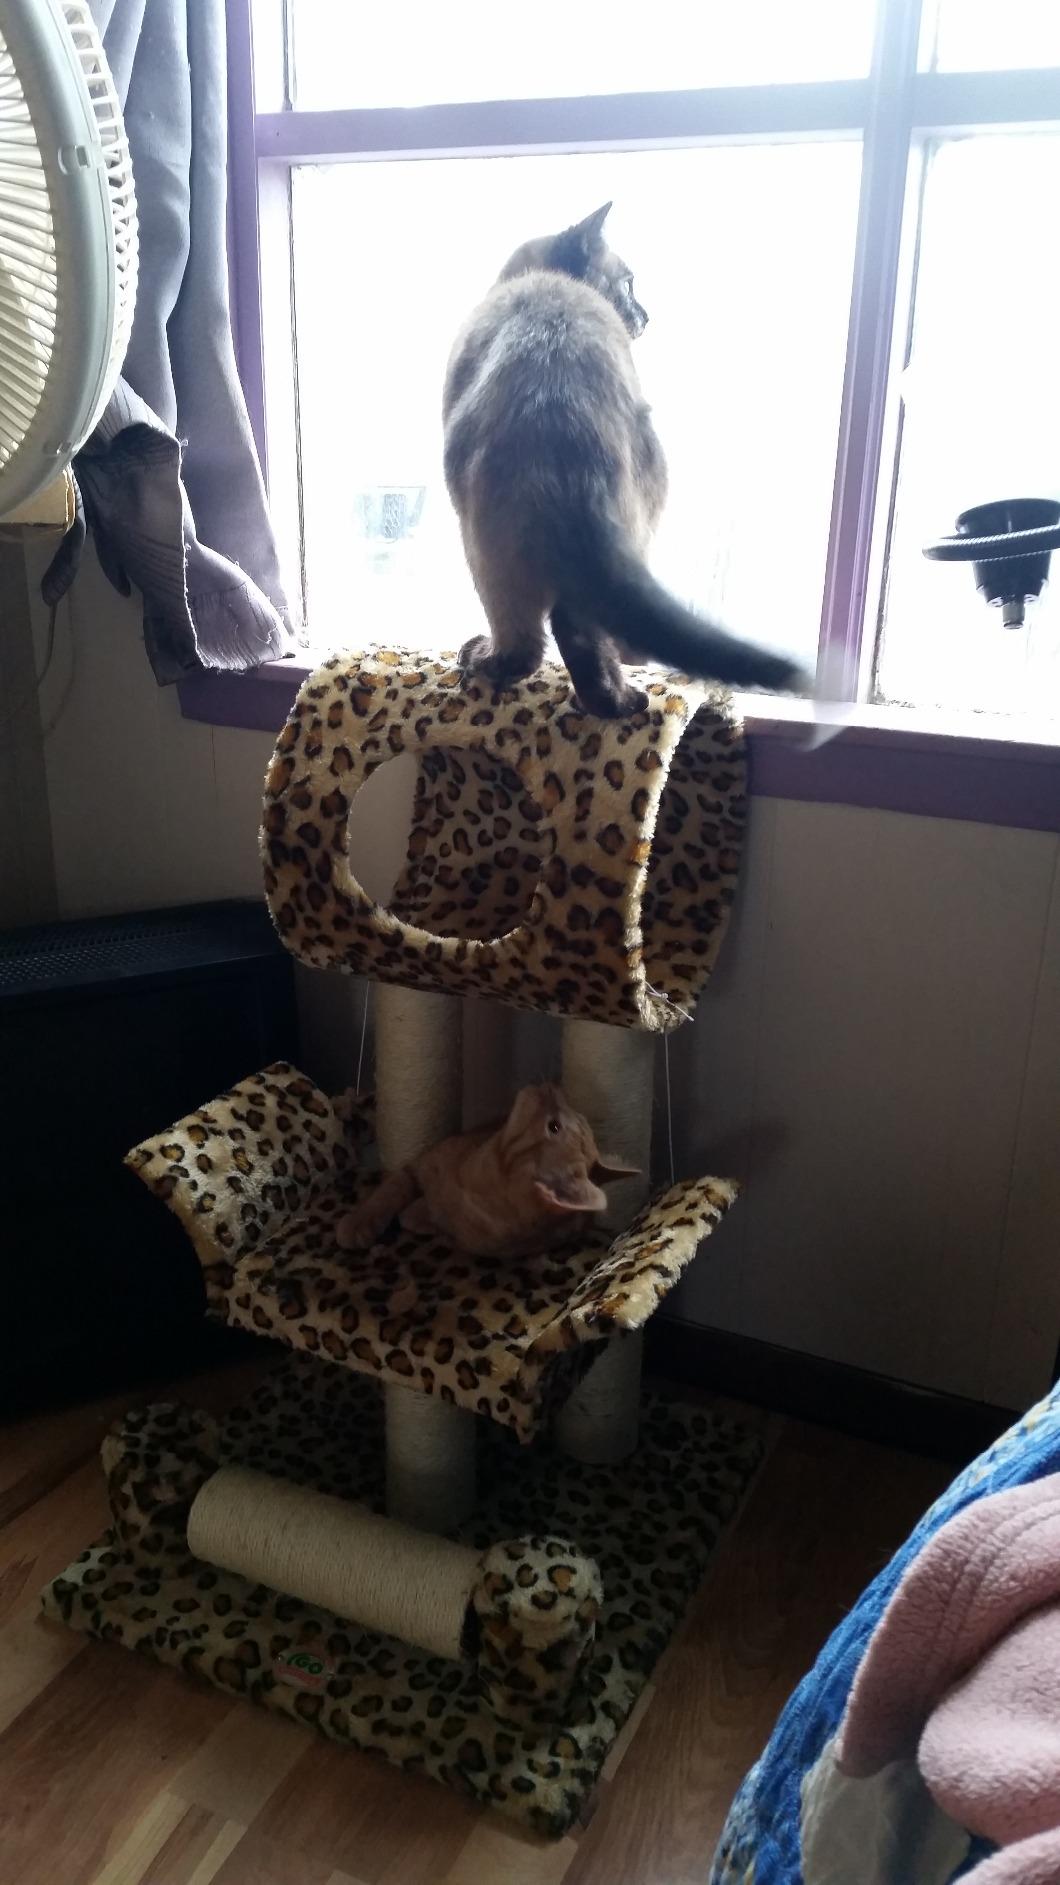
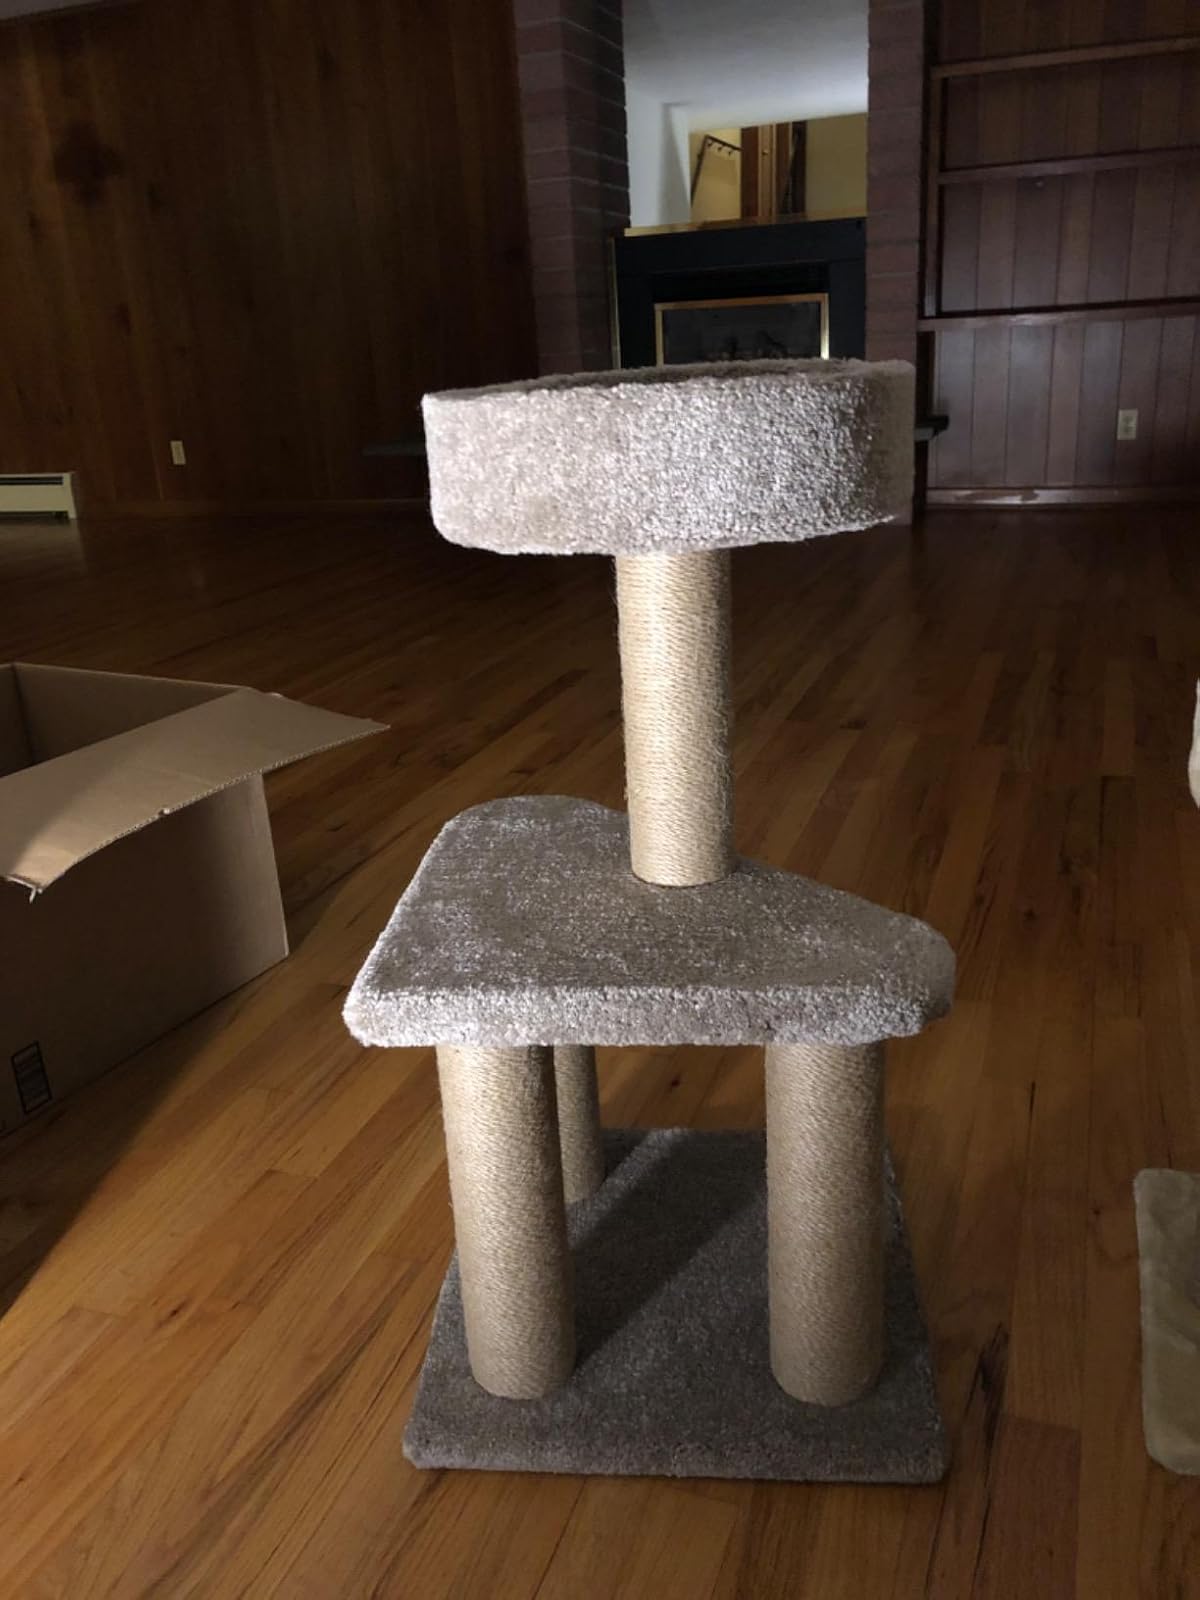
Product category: items_cat tree
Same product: no